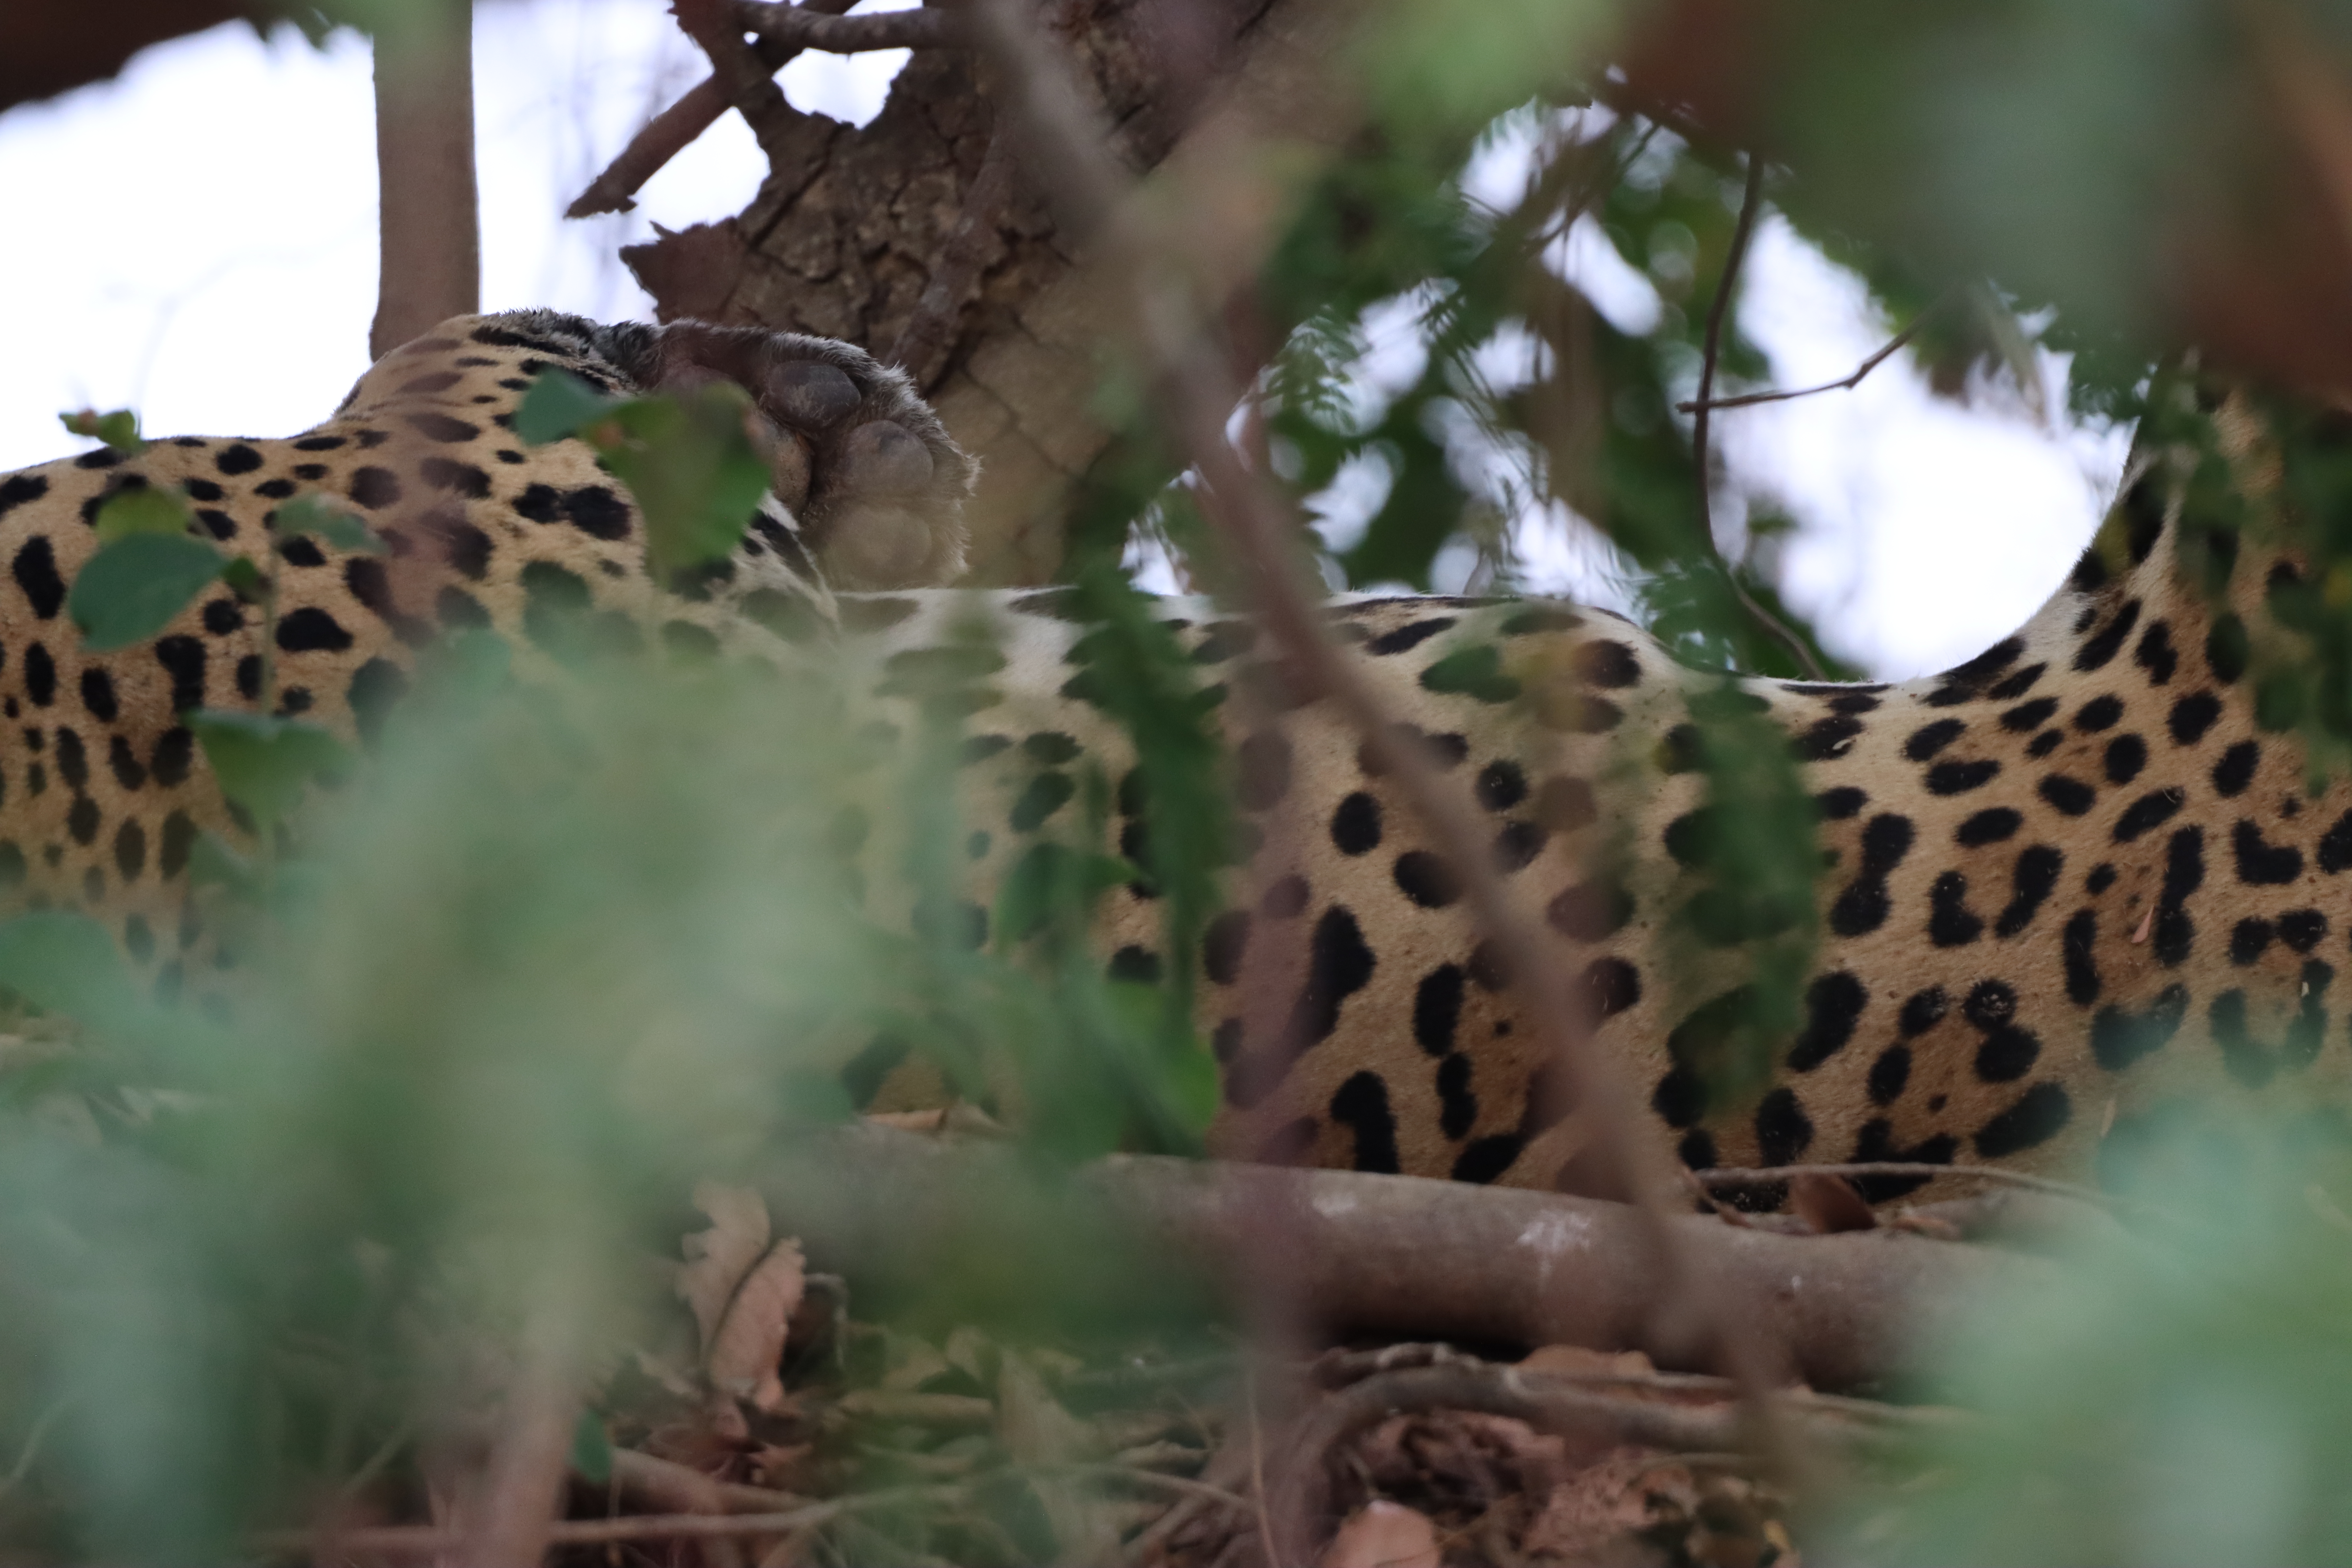
Jaguar: Bororo